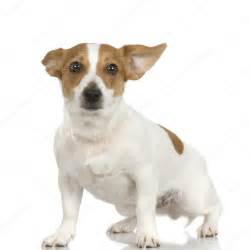
Label: dog